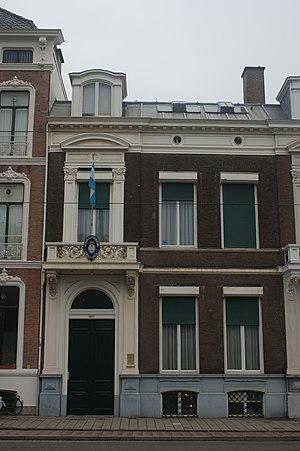
Voici les représentations diplomatiques de l'Argentine à l'étranger :